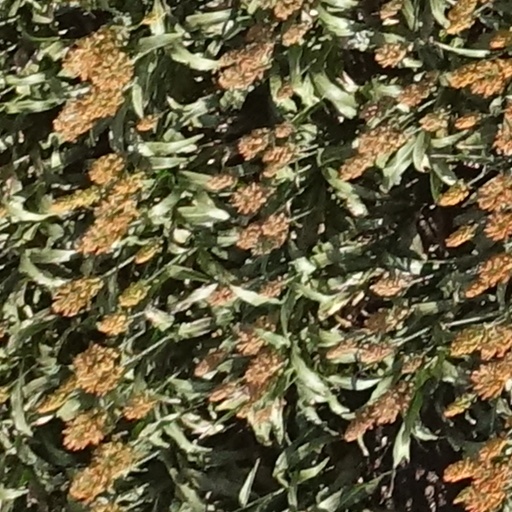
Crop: sorghum